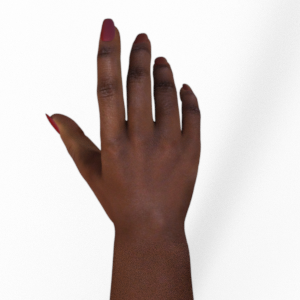
Label: paper